Gamma (store)

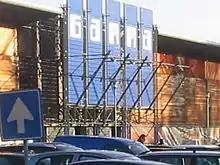
A Gamma shop in Delft

GAMMA is a Dutch Hardware store-chain. It started on May 11, 1971 in Breda. The headquarters of the franchise-organisation Intergamma is located in Leusden and as of 2011 it has 245 stores, of which 164 are located in the Netherlands and 81 in Belgium. Intergamma also owns the Hardware store-chain Karwei.